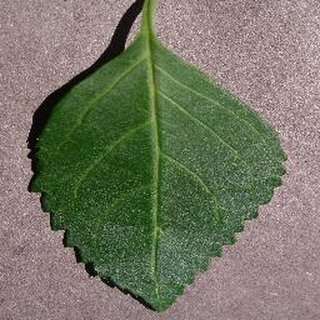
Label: healthy_cherry